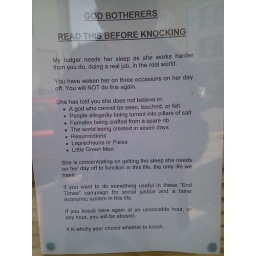
Seen in a ground floor flat window in the town centre